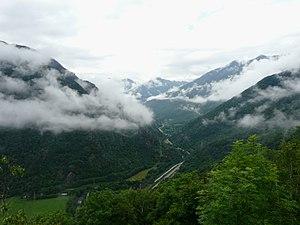
Le Val d'Aran en amont de Bossòst, Catalogne, Espagne.